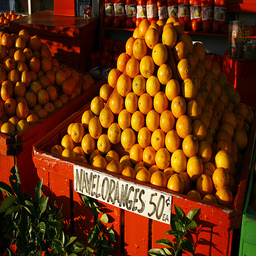
Label: Orange